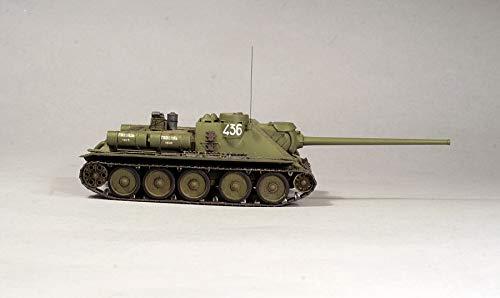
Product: Zvezda 5044 - Soviet Tank Destroyer SU-100 - Plastic Model Kit Scale 1/72 81 Details Lenght 5.25"
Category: Toys & Games | Hobbies | Models & Model Kits | Model Kits
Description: Size: 132 mm about 5.
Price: $12.99
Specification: ProductDimensions:38x17x10inches|ItemWeight:3.52ounces|ShippingWeight:4ounces(Viewshippingratesandpolicies)|ASIN:B01FW3LB2K|Itemmodelnumber:Z5044|Manufacturerrecommendedage:8yearsandup